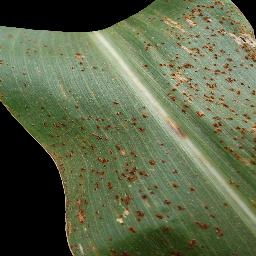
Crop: corn
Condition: (maize)_common_rust